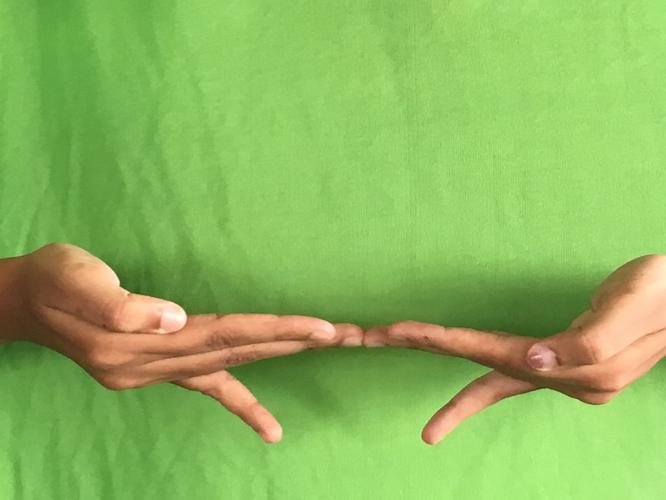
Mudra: Khatva
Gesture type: double_hand